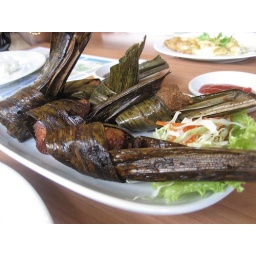
fried chicken wrapped in banana leaves